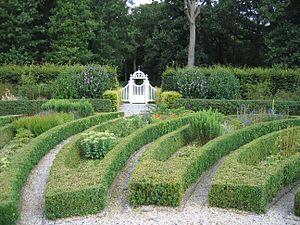
Un jardin d'agrément est le plus souvent un enclos privatif attenant à une habitation, dans lequel l'homme organise et contient des végétaux d'agrément ou d'utilité, plantes ornementales ou potagères, cultivés en pleine terre ou hors sol.